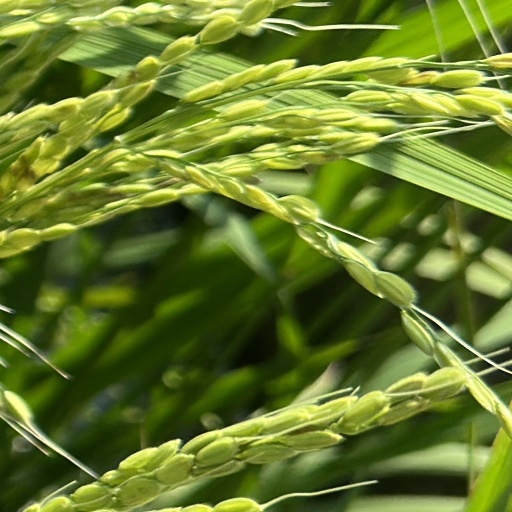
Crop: rice